The Postcard Killings

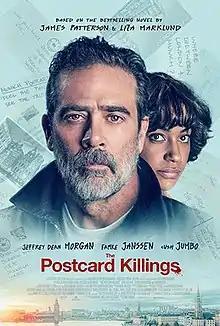
Film poster

The Postcard Killings is a 2020 American crime film directed by Danis Tanović, starring Jeffrey Dean Morgan, Famke Janssen and Cush Jumbo, and based on the 2010 novel "The Postcard Killers" by James Patterson and Liza Marklund. The film was released on March 13, 2020, receiving negative reviews from critics.